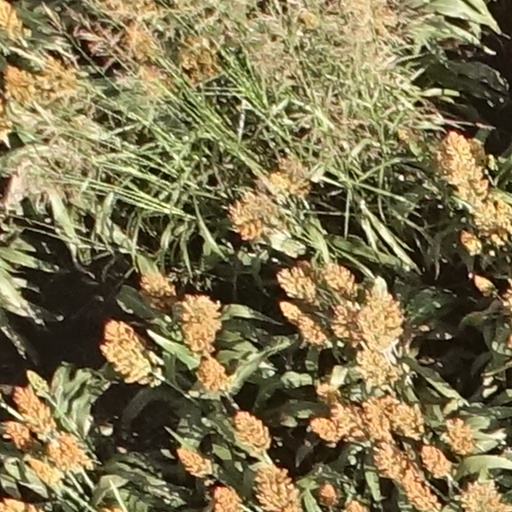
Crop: sorghum